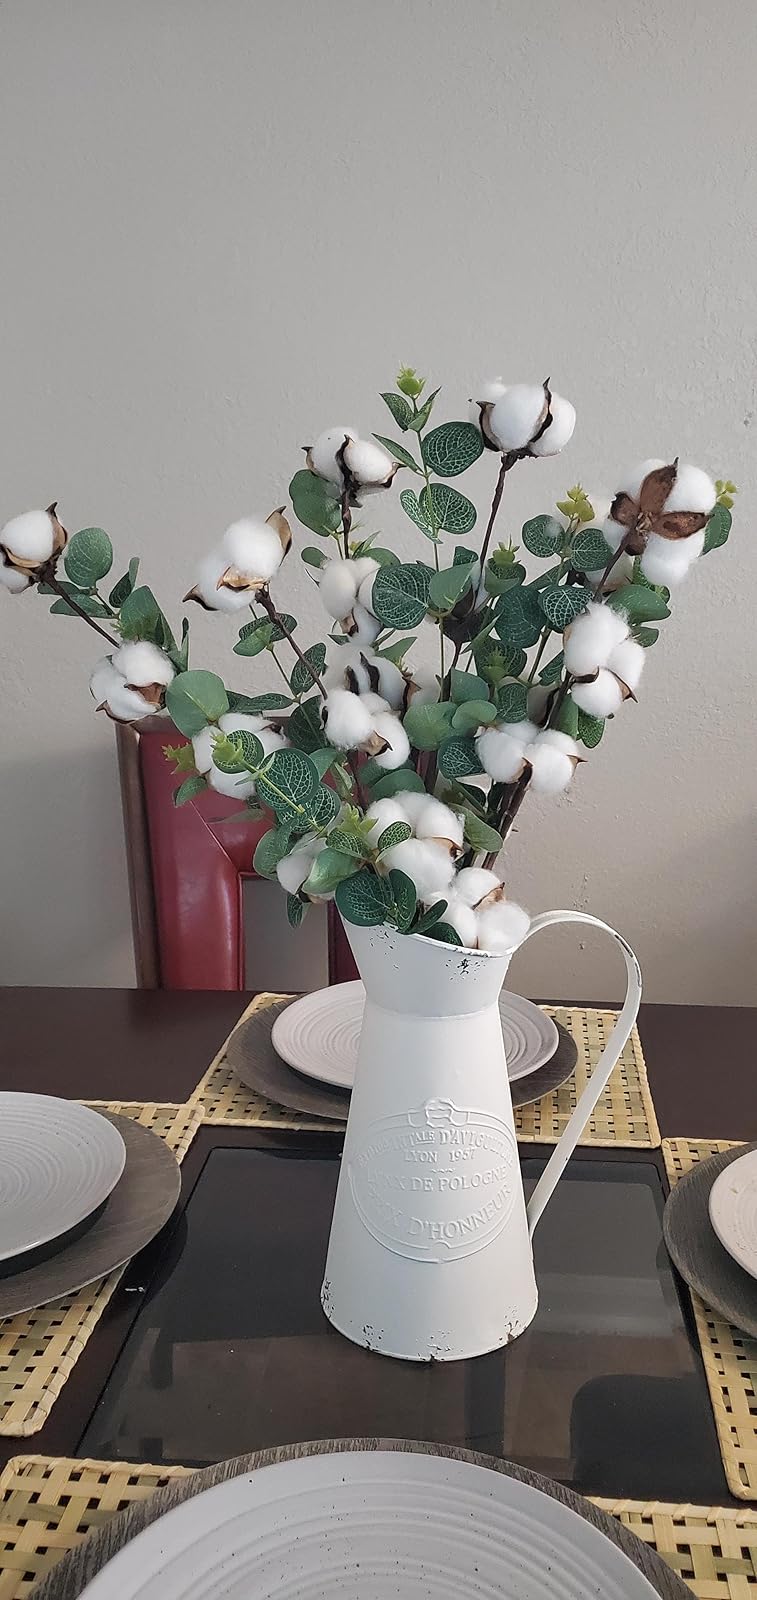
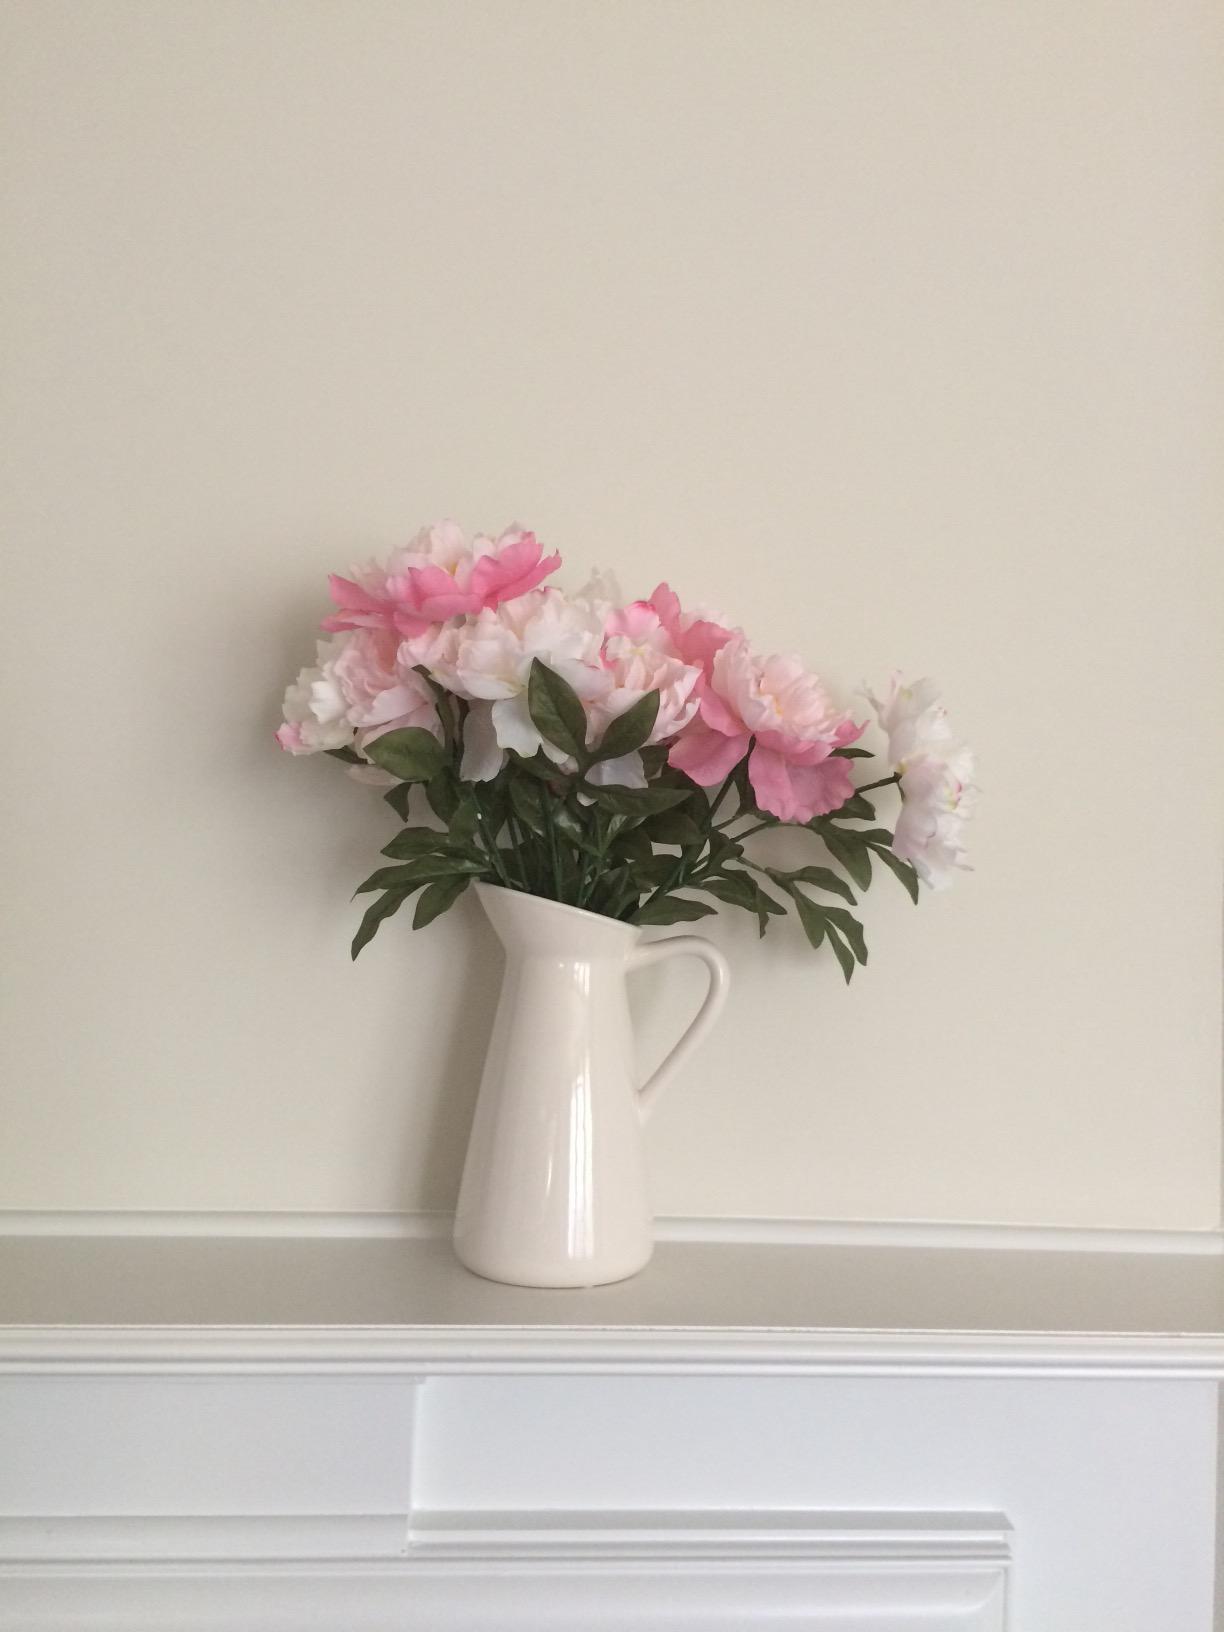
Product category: vase
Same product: no